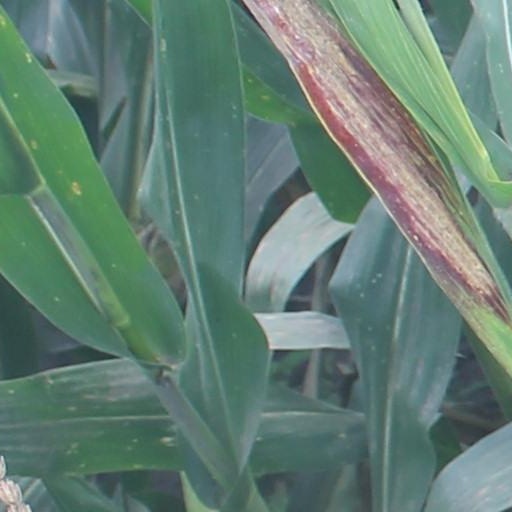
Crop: maize; corn